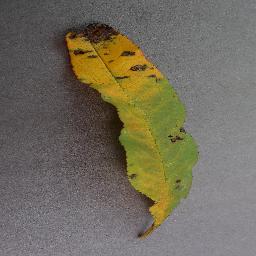
Label: Peach___Bacterial_spot